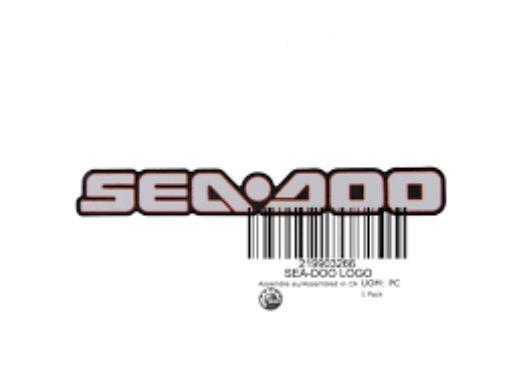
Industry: Sports